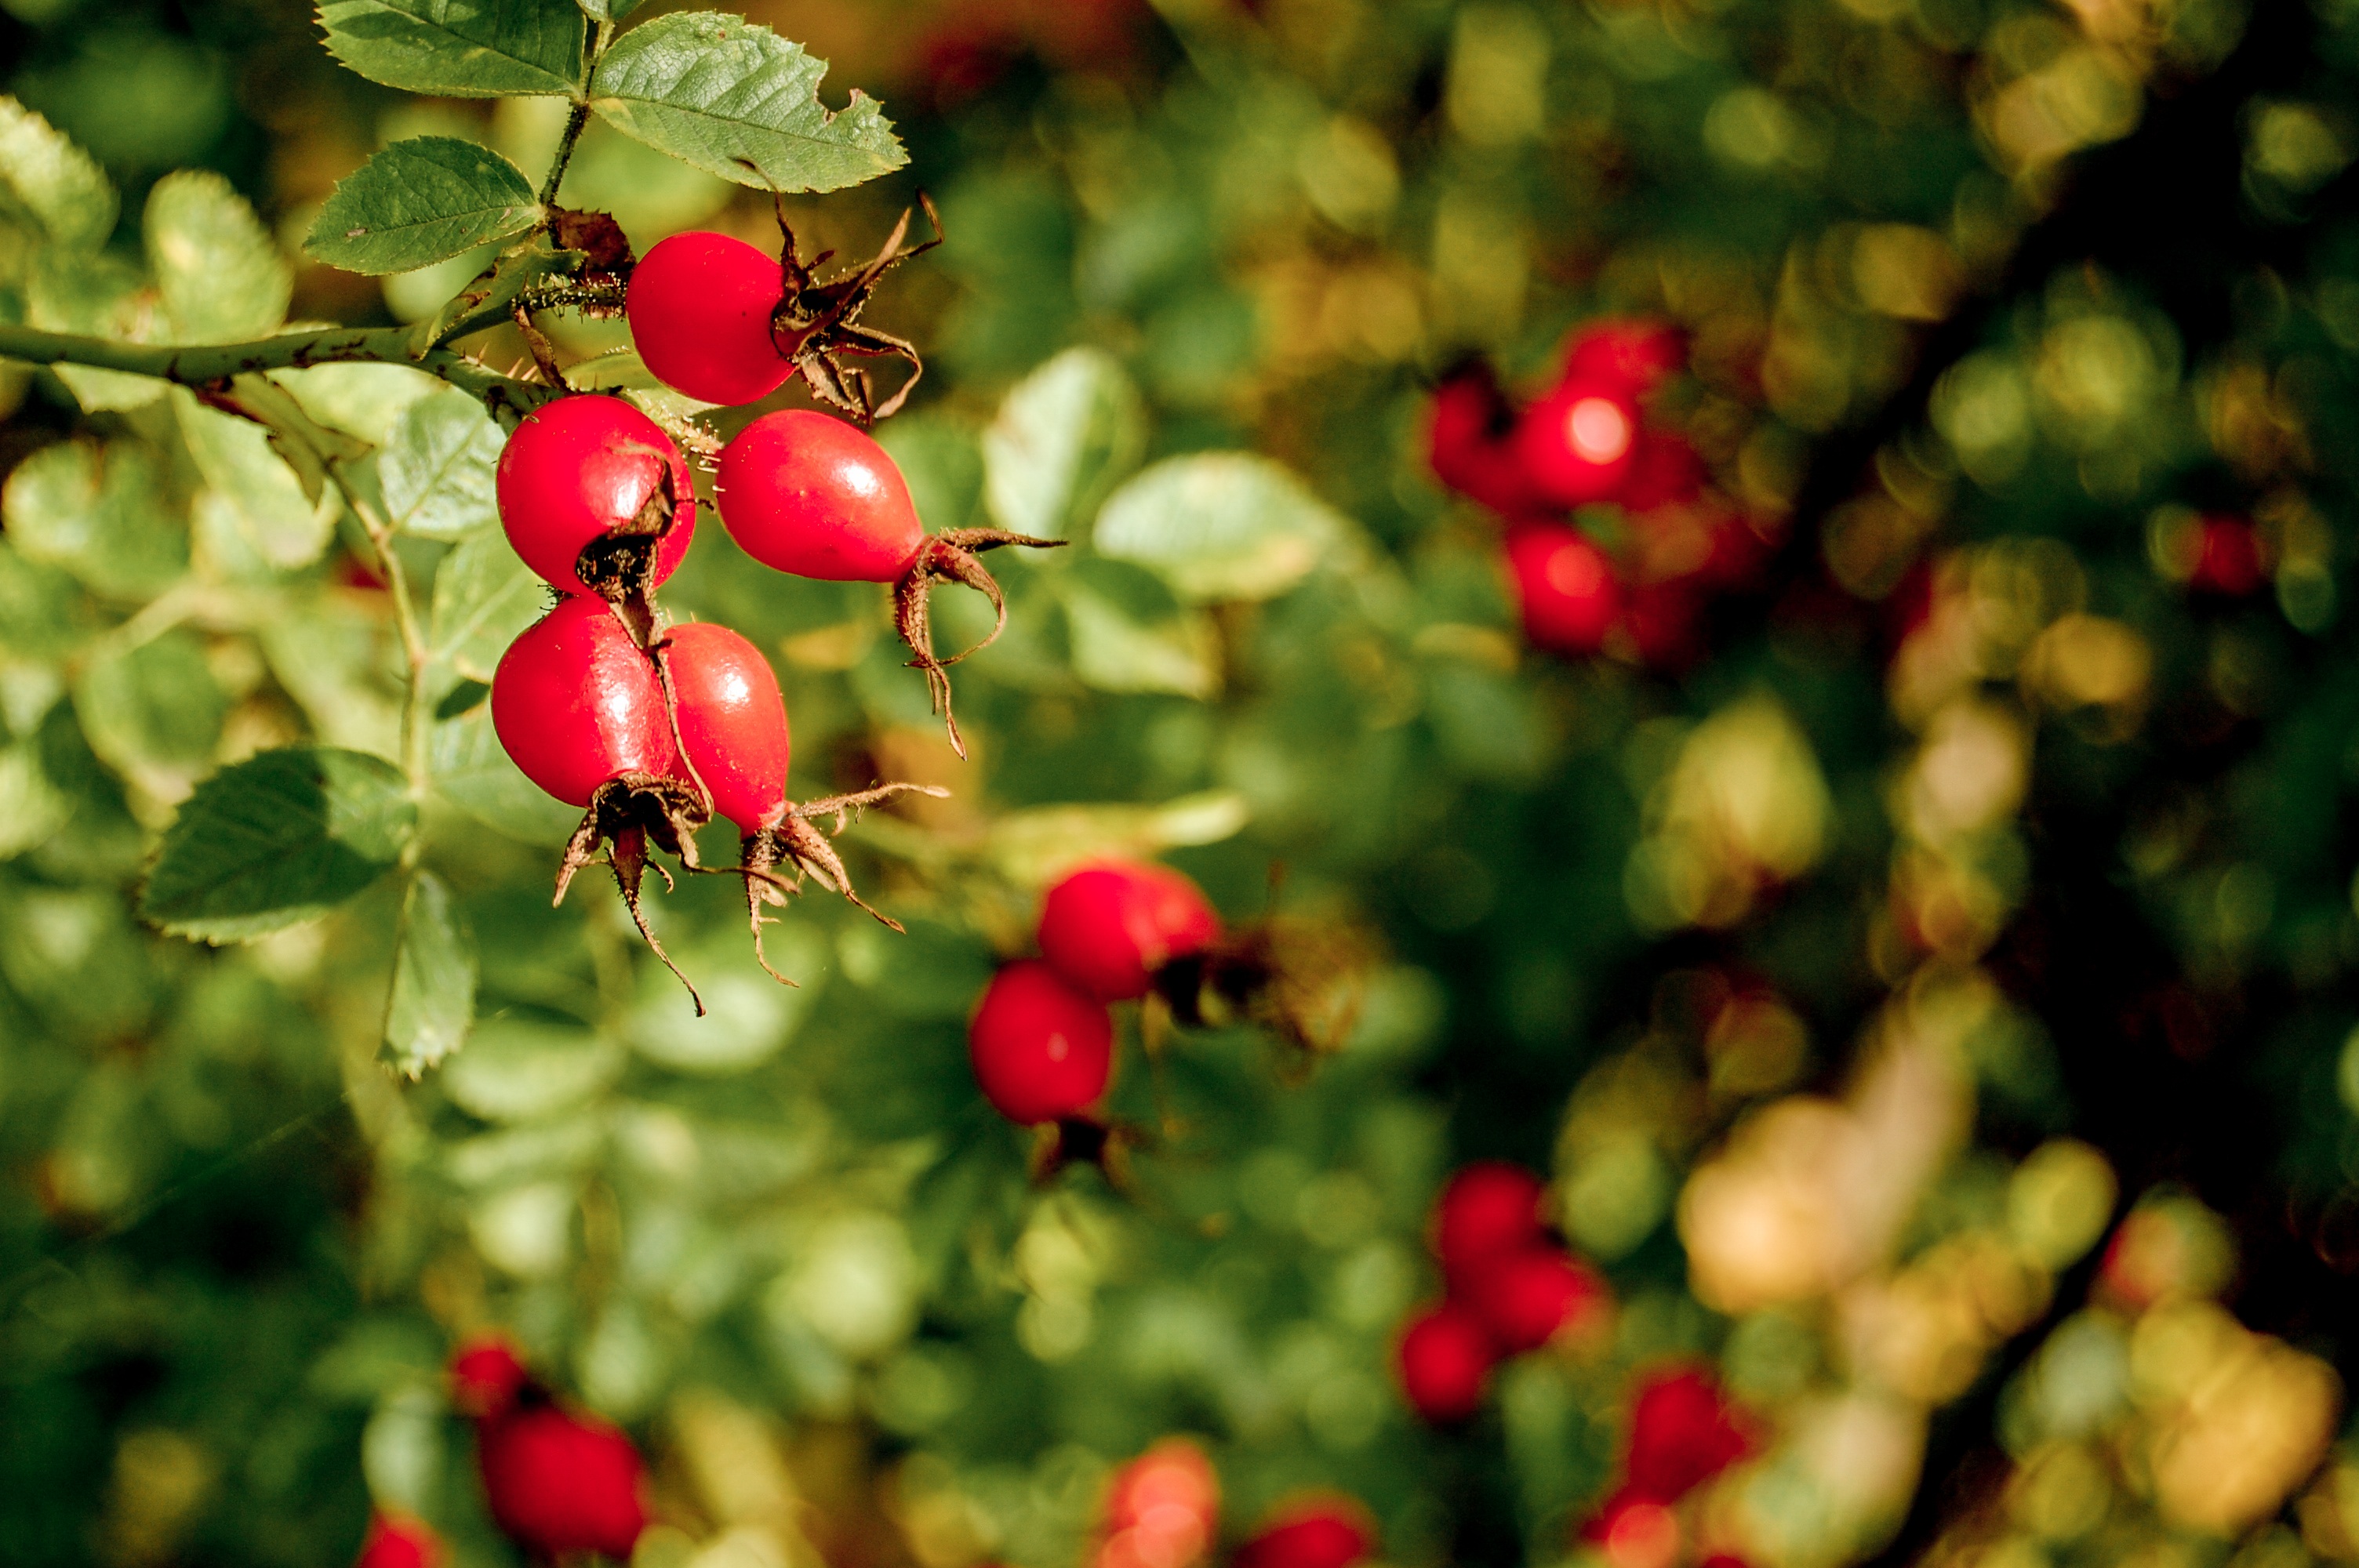
tree, nature, branch, blossom, plant, fruit, berry, leaf, flower, foliage, food, green, red, produce, autumn, botany, flora, plants, wildflower, shrub, shrubs, wild rose, rose hip, macro photography, flowering plant, rose family, land plant